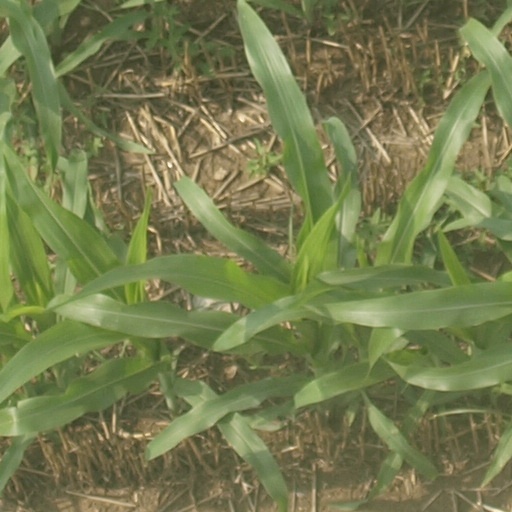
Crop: maize; corn